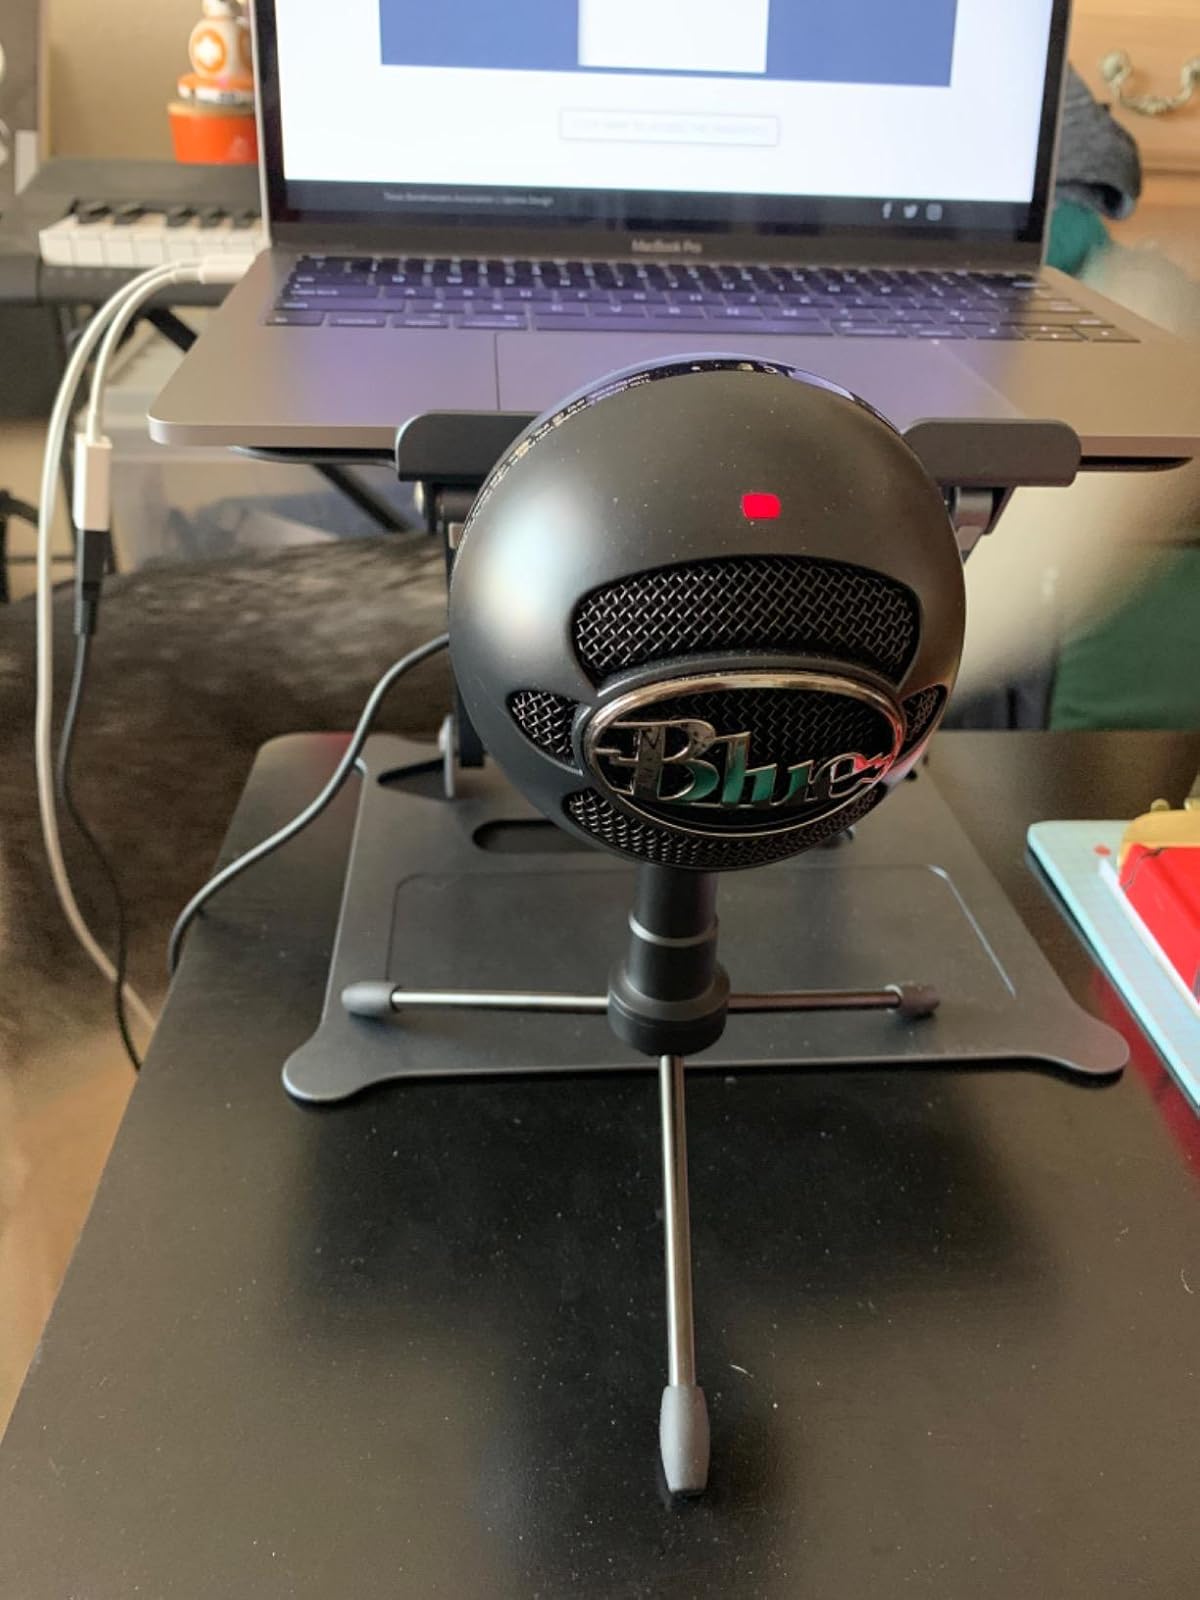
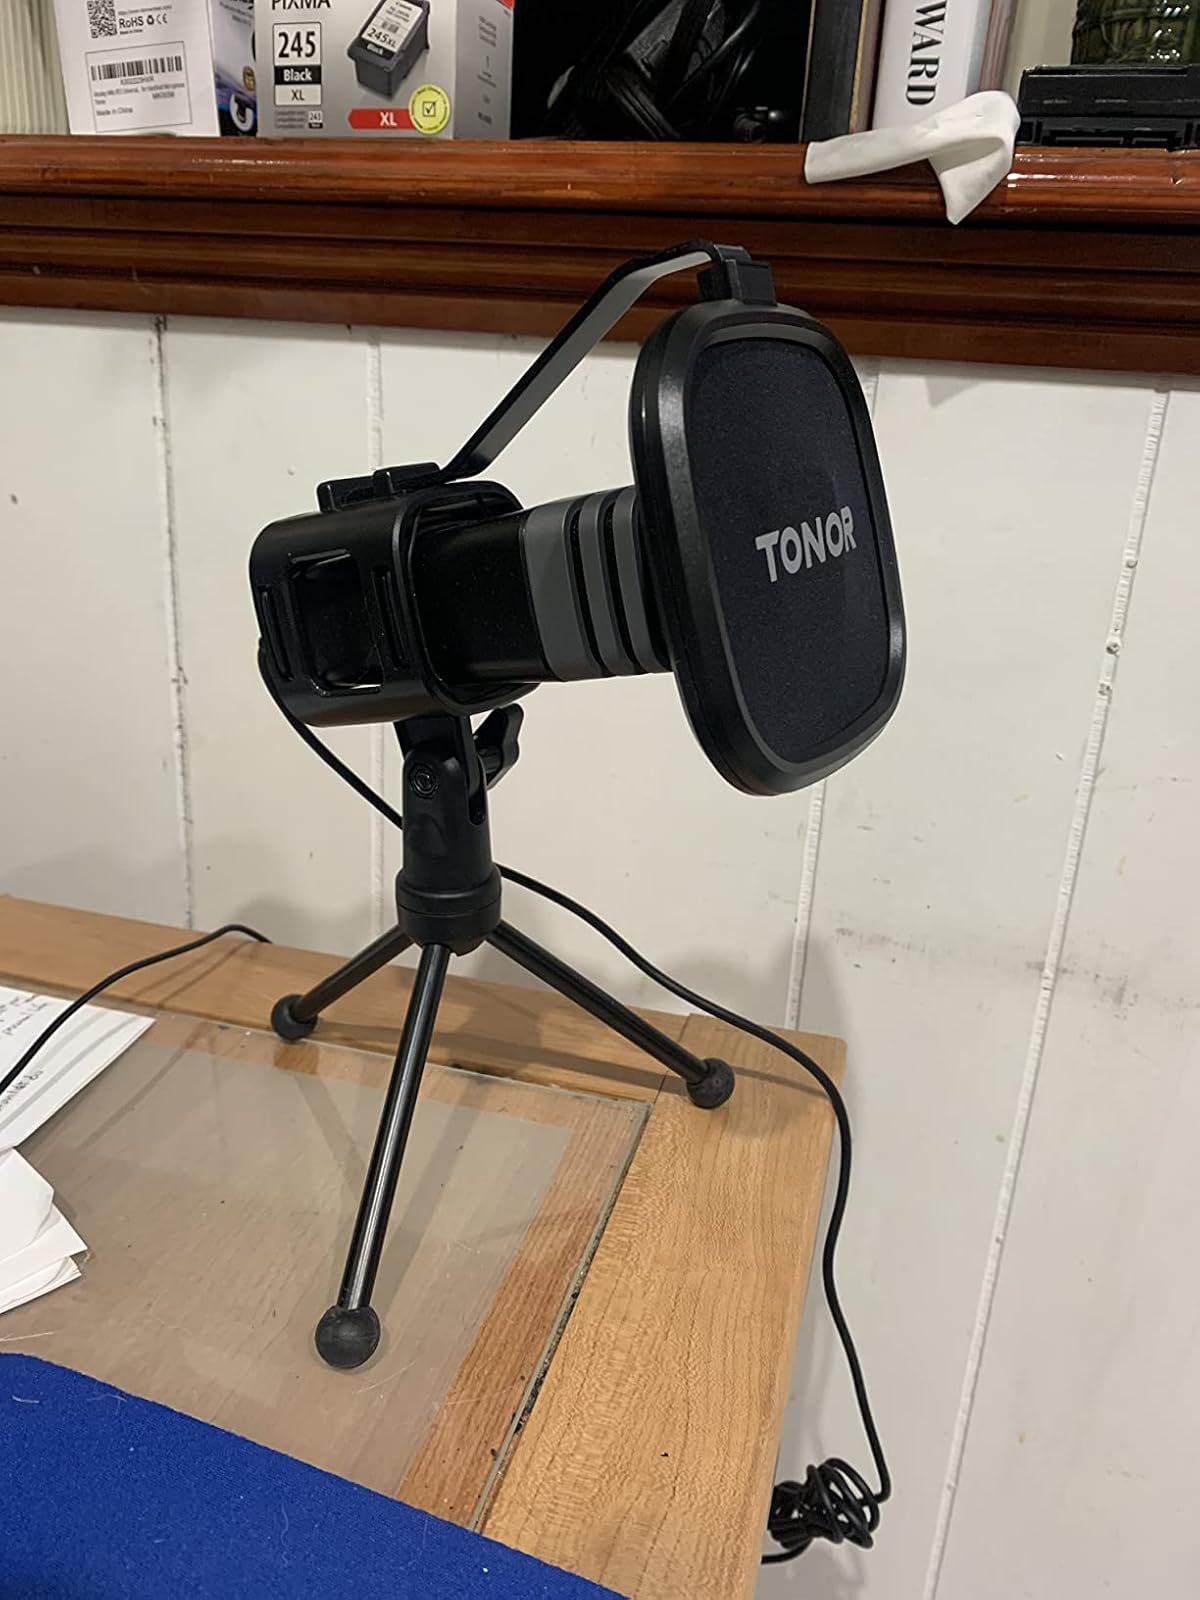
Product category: microphone
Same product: no